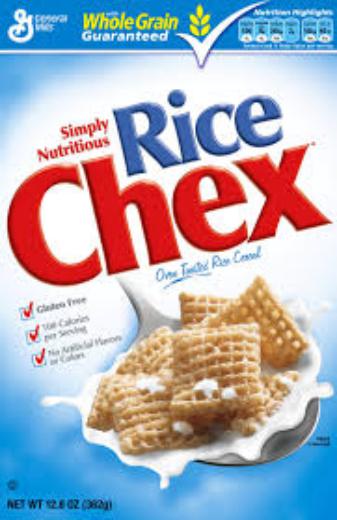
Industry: Food